Jean Robertson (actress)

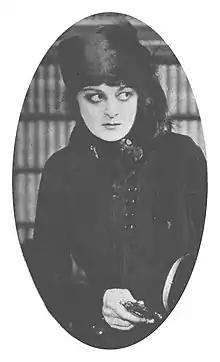
Robertson in "The Unknown Woman" in 1919

In 1917, she moved to America, where she starred as a Babylonian siren in "The Wanderer" on the New York stage the following year. She played the dope fiend in "The Unknown Woman", with Lumsden Hare as her husband in New York in 1919. While overseas she toured in productions to San Francisco, Chicago, Boston, Philadelphia and Toronto. She appeared in the American 1922 film, "Flesh and Spirit".